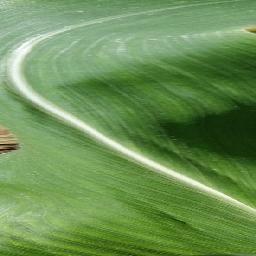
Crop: corn
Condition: (maize)_healthy